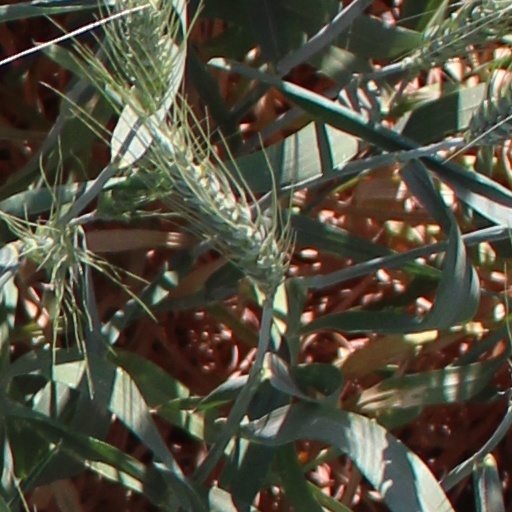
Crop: wheat